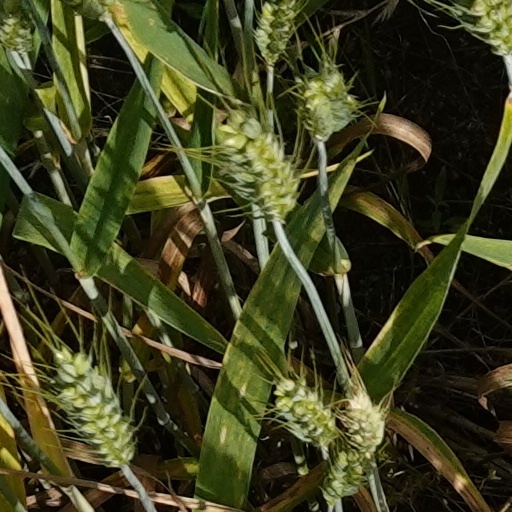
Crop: wheat